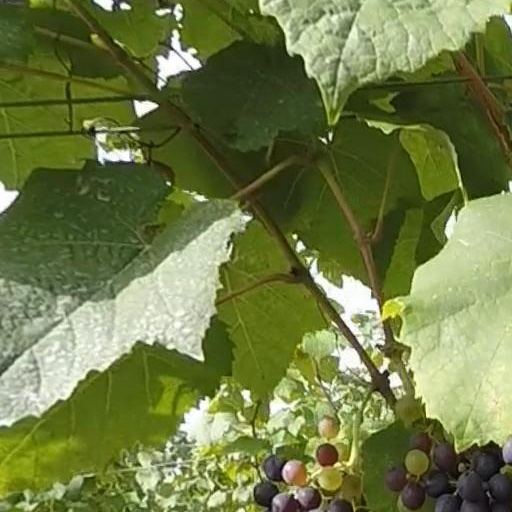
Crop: grape